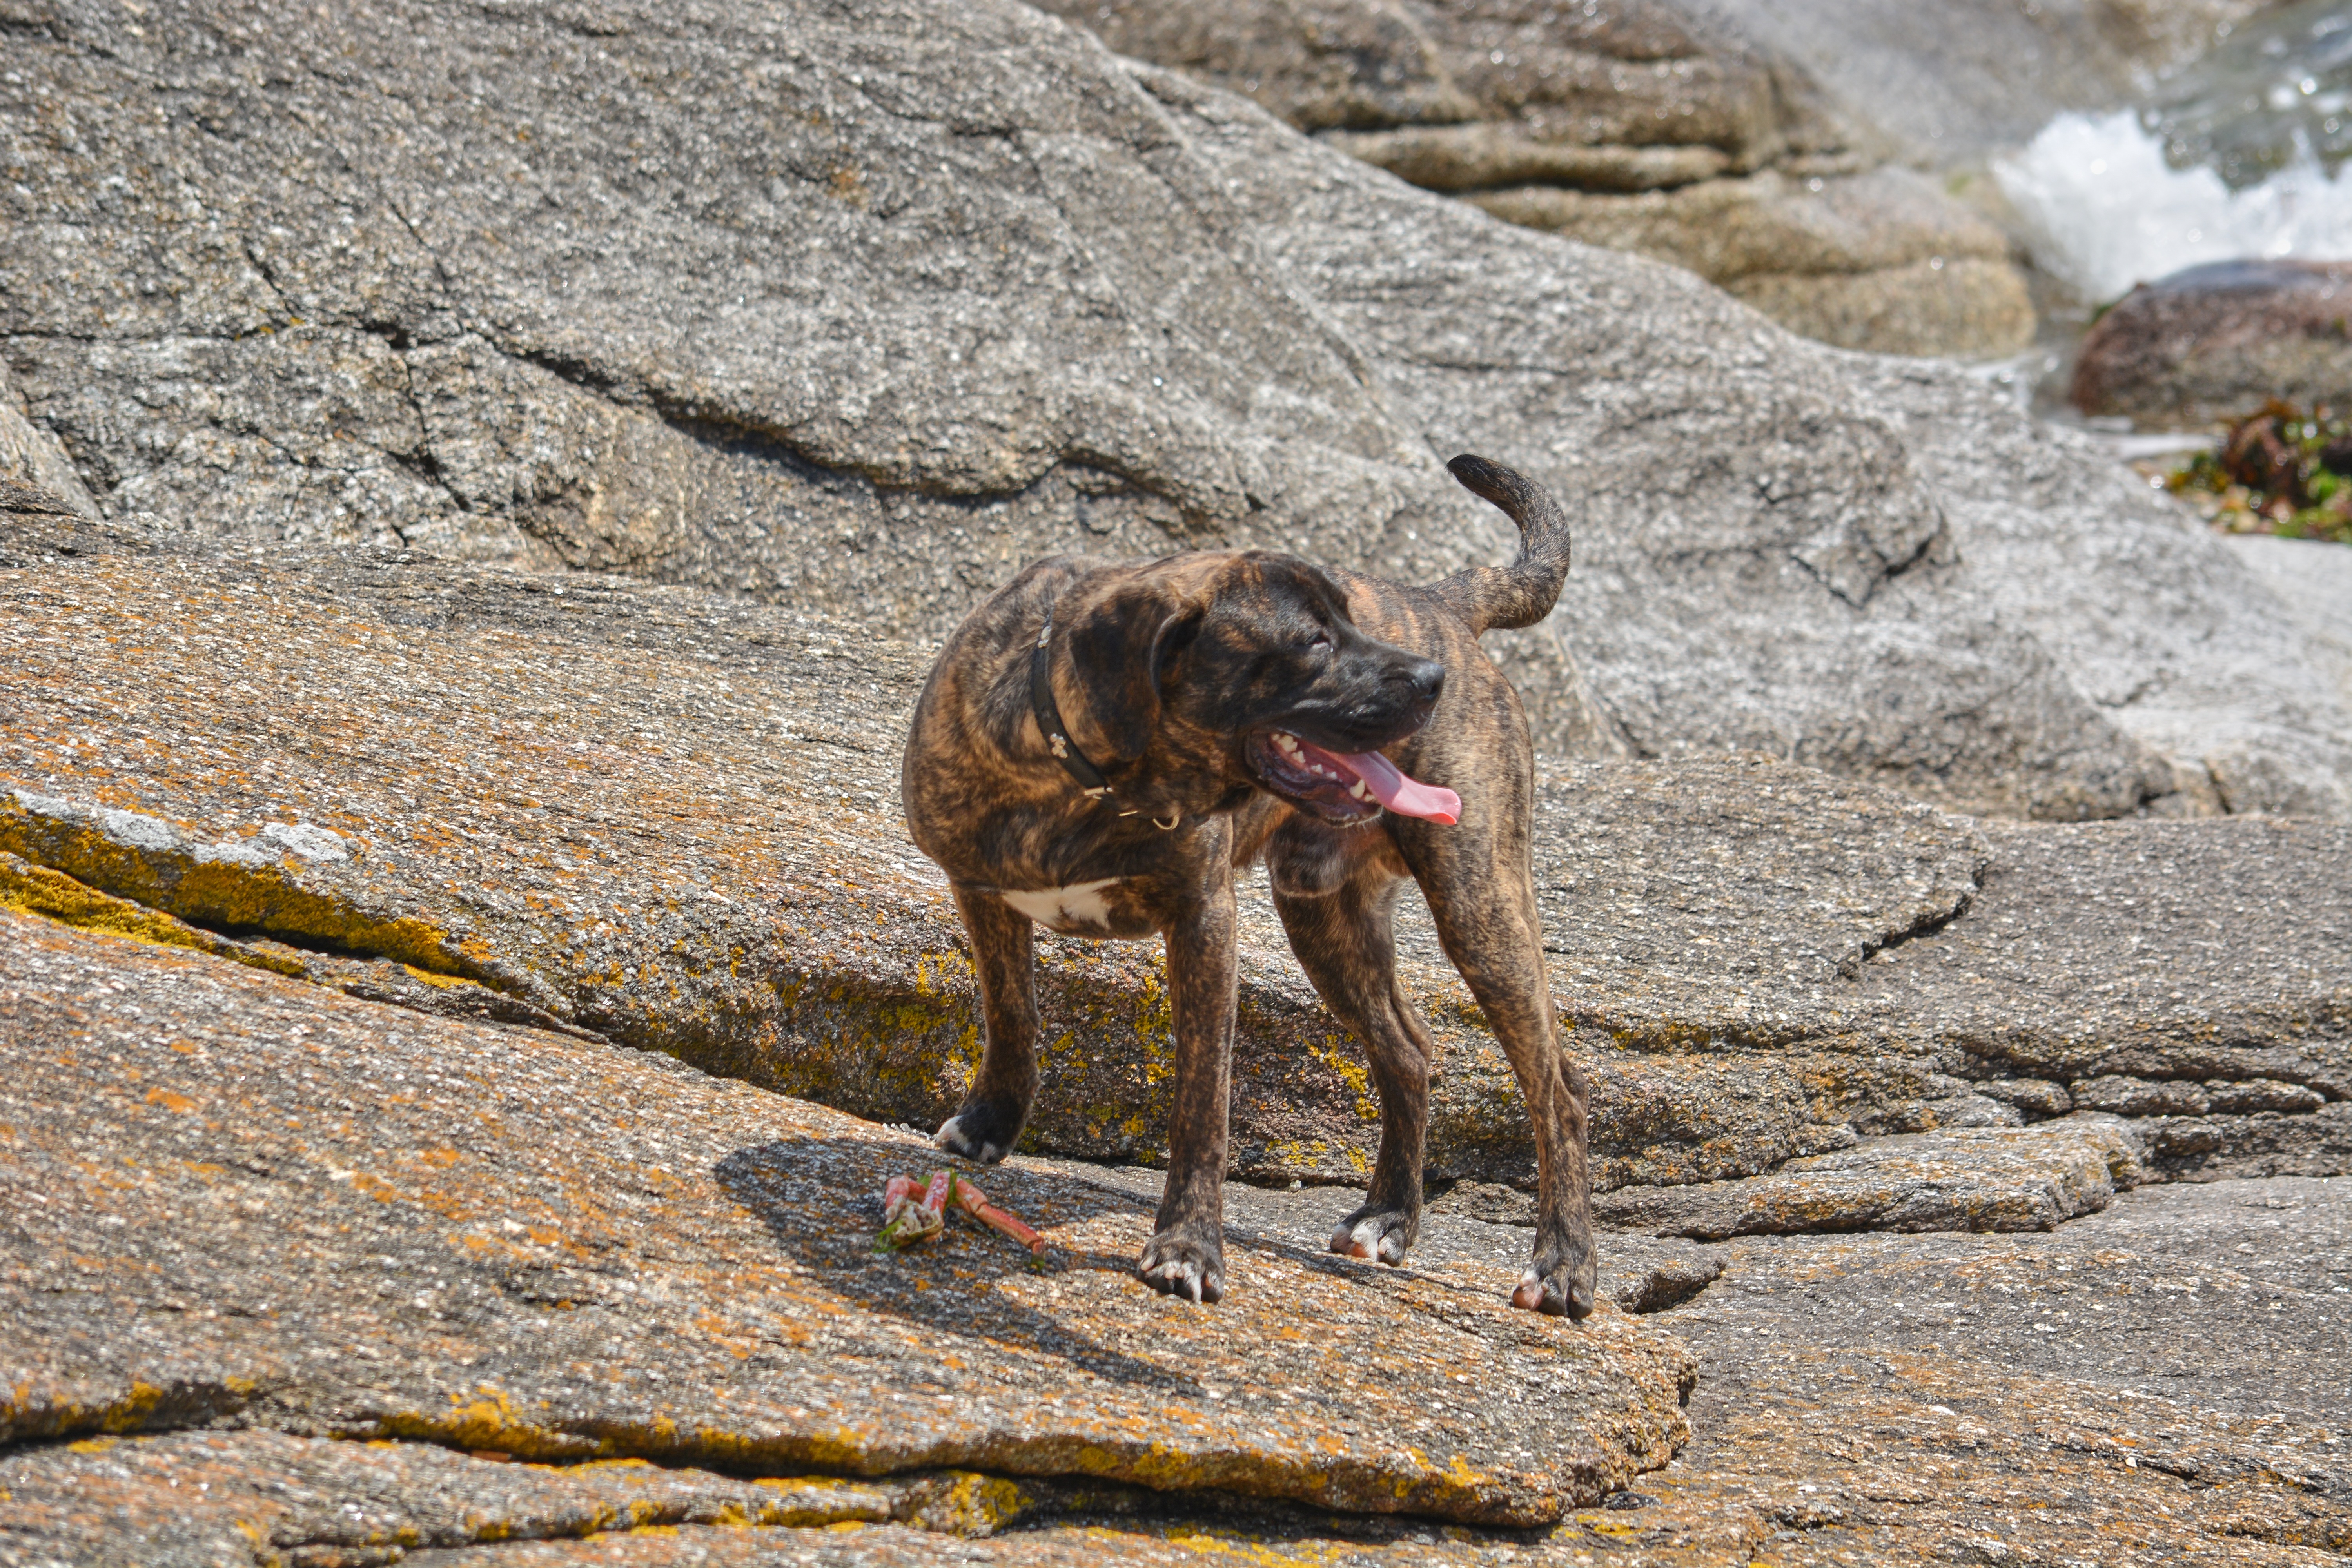
rock, dog, animal, canine, domestic animal, race, snout, animals, dog breed, companion, mutt, mastiff, dog like mammal, carnivoran